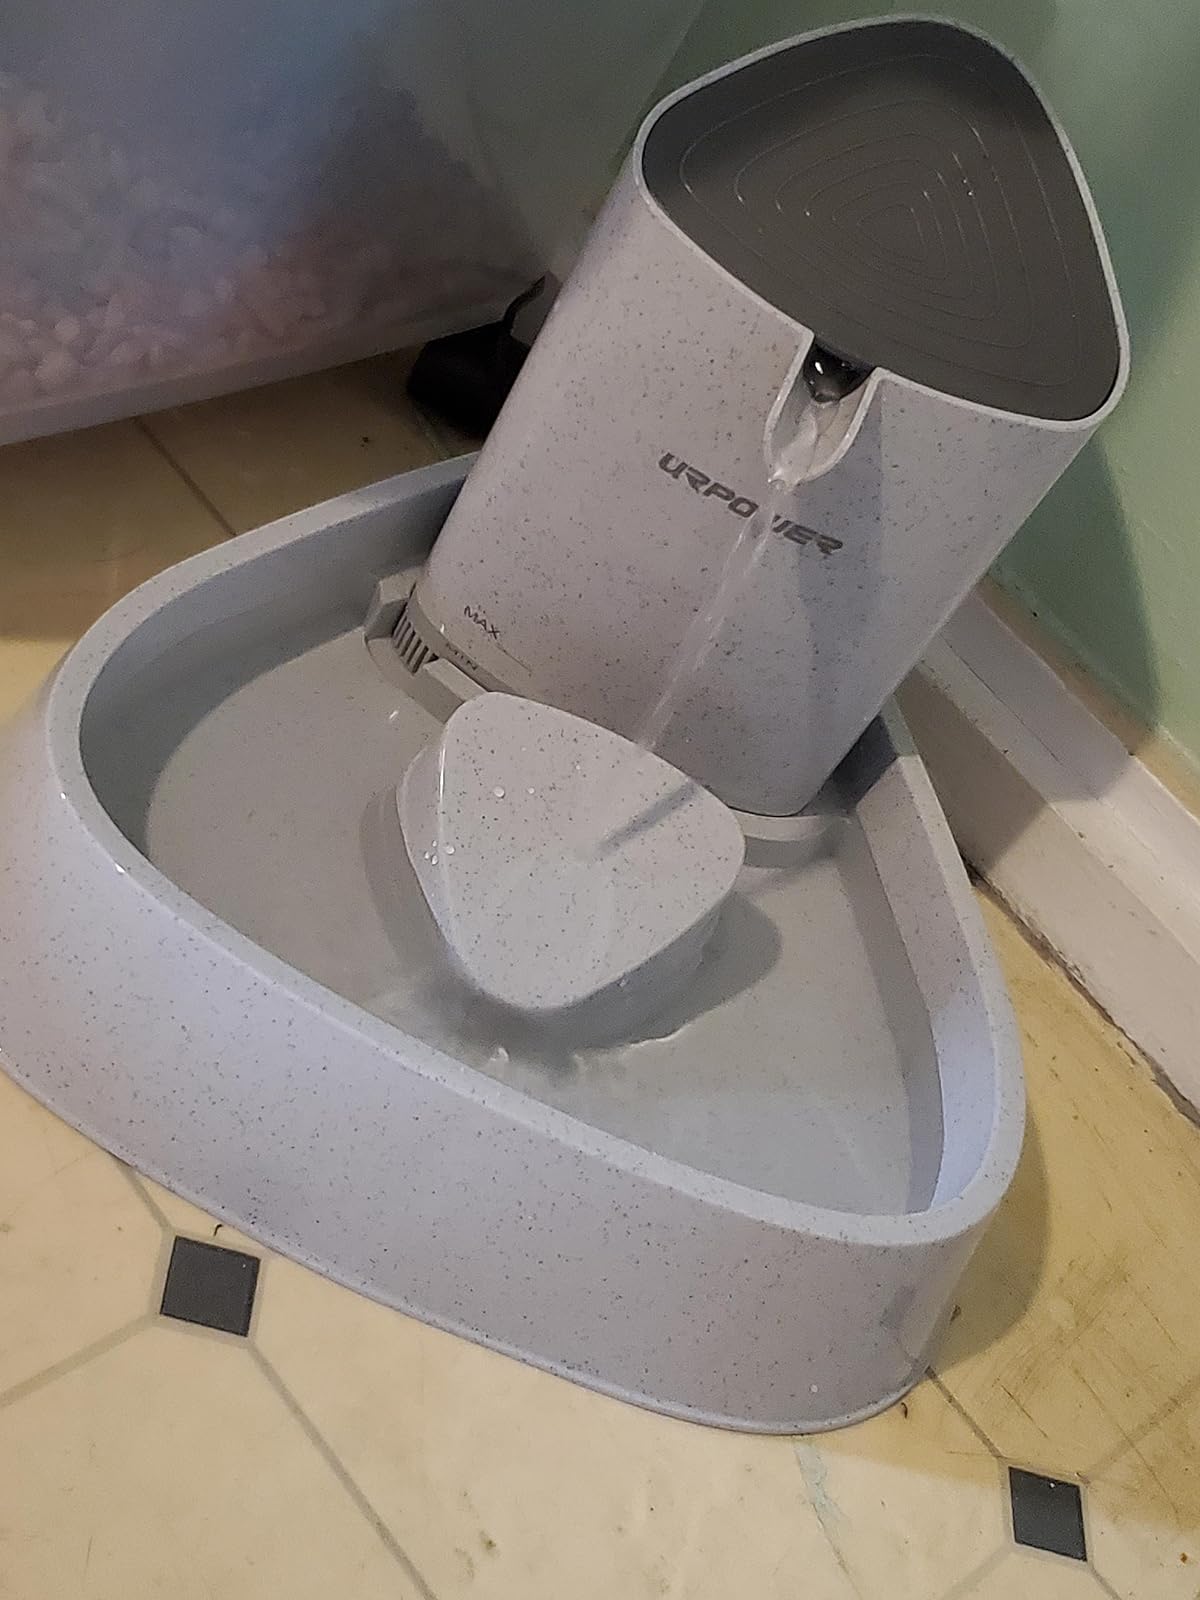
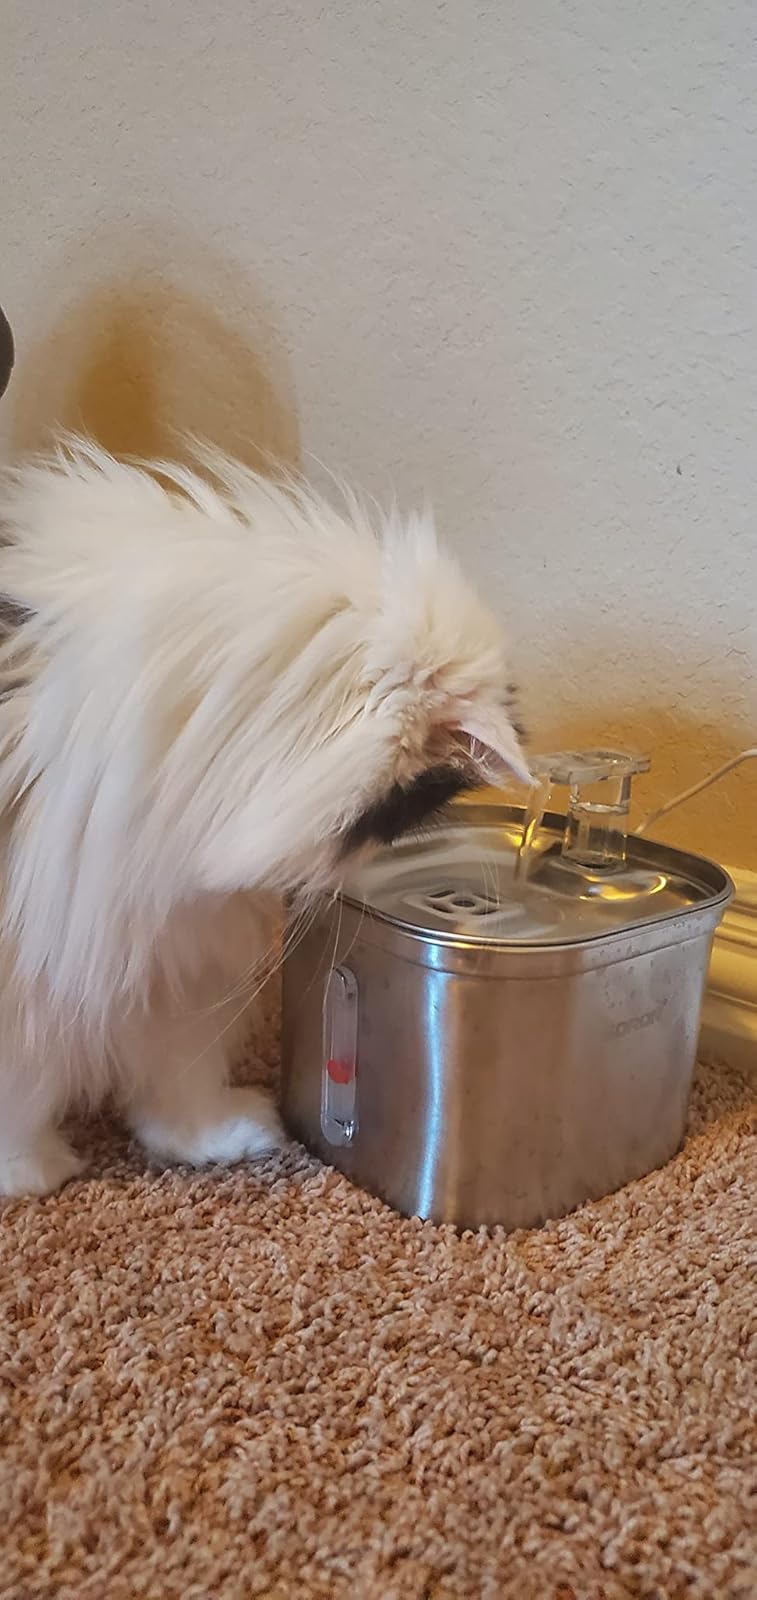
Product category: items_bowl
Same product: no